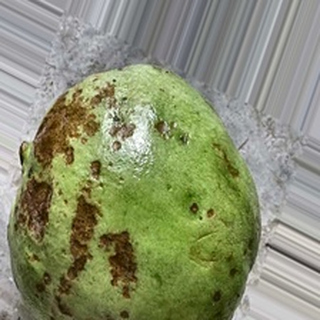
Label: guava_anthracnose